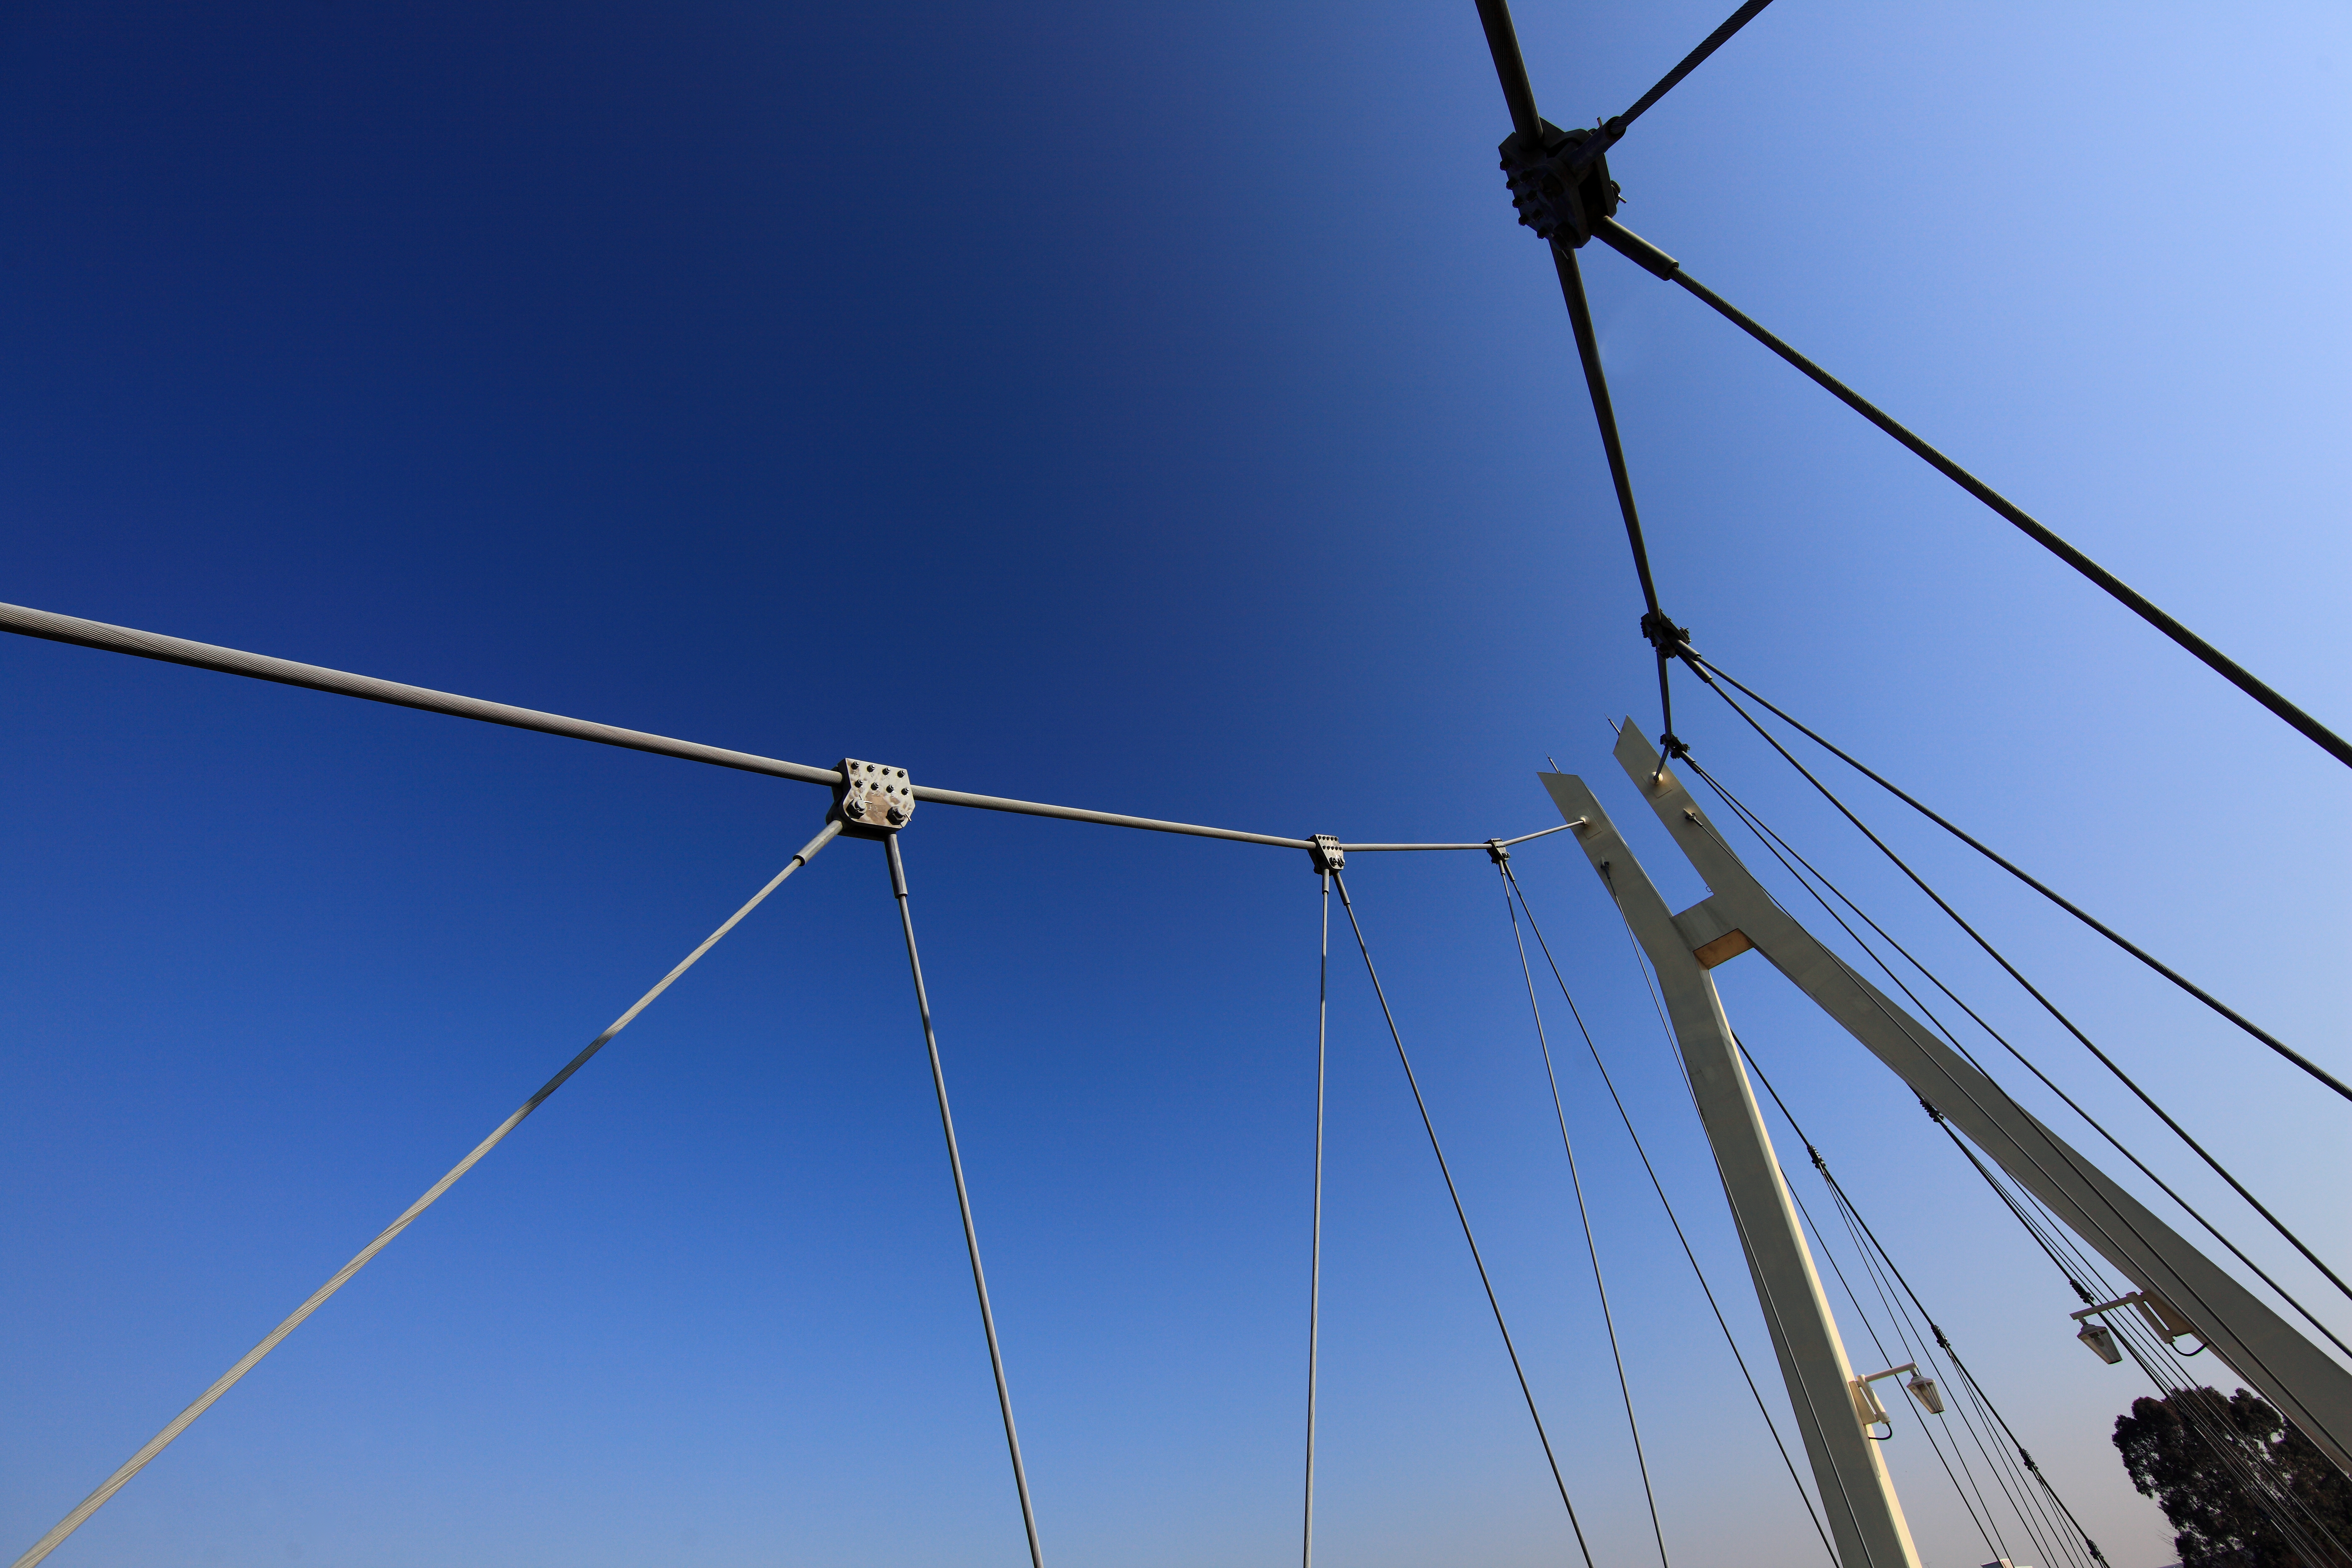
sky, technology, bridge, wind, antenna, line, high, mast, machine, wind turbine, electricity, energy, 5d, hires, markii, hi, res, resolution, saitama, canonef14mmf28liiusm, satte, sotonobashi, transmission tower, outdoor structure, electrical supply, electronics accessory, overhead power line